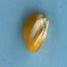
Maize quality: Good